Prime Minister of Spain

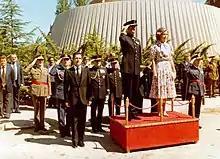
Prime Minister Adolfo Suárez (left), next to King Juan Carlos I as the second authority of the country in 1980.

There is no provision in the Spanish Constitution for explicitly granting any emergency powers to the government. However, Section 56 of the Constitution vests the monarch as the "arbitrator and moderator of the institutions" of government, "[The King] arbitrates and moderates the regular functioning of the institutions" ("arbitra y modera el funcionamiento regular de las instituciones"). This provision could be understood as allowing the monarch or his government ministers to exercise emergency authority in times of national crisis, such as when the monarch used his authority to back the government of the day and call for the military to abandon the 23-F coup attempt in 1981.